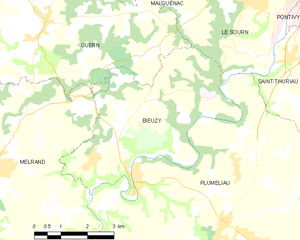
Bieuzy [bjøzi] est une ancienne commune française située dans le département du Morbihan, en région Bretagne, devenue, le 1ᵉʳ janvier 2019, une commune déléguée de la commune nouvelle de Pluméliau-Bieuzy.